Sigil (mod)

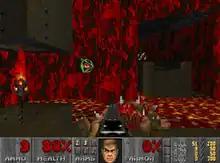
"Sigil"s level design often blocks the player's path, by requiring them to find and shoot an eyeball to proceed.

The original four episodes of "Doom" lead to "Sigil" as the fifth episode, set in Hell. After "Sigil", Doomguy goes to fight demons on Earth in "". Like the rest of the "Doom" episodes, the only in-game story comes at the end.